Changeling (film)

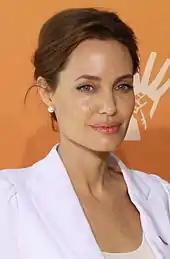
Jolie's performance garnered critical acclaim, earning her a nomination for the Academy Award for Best Actress.

The film's screening at Cannes met with critical acclaim, prompting speculation it could be awarded the Palme d'Or. The award eventually went to "Entre les murs" ("The Class"). Straczynski claimed that "Changeling"s loss by two votes was due to the judges' not believing the story was based on fact. He said they did not believe the police would treat someone as they had Collins. The loss led to Universal's request that Straczynski annotate the script with sources. Although the positive critical notices from Cannes generated speculation that the film would be a serious contender at the 2009 Academy Awards, the North American theatrical release met with a more mixed response. , the film holds a 62% approval rating on review aggregator Rotten Tomatoes, based on 210 critical reviews, with an average rating of 6.3/10. The website's critical consensus states, "Beautifully shot and well-acted, "Changeling" is a compelling story that unfortunately gives in to convention too often." Metacritic, which assigns a weighted average rating to reviews from mainstream critics, reported a score of 63 out of 100 based on 38 reviews, indicating "generally favorable" reviews. The film's reception in several European countries was more favorable, and in the United Kingdom 83% of critics listed by Rotten Tomatoes gave "Changeling" positive reviews.